Vicious Fun

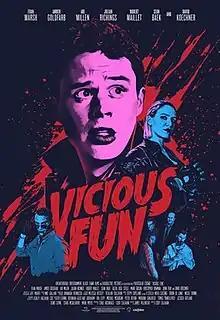
Theatrical release poster

Vicious Fun is a 2020 Canadian comedy horror film directed by Cody Calahan, written by James Villeneuve, and starring Evan Marsh, Ari Millen, Amber Goldfarb, Julian Richings, Robert Maillet and David Koechner.